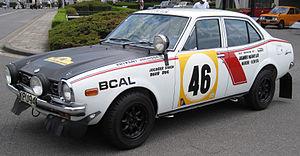
La Mitsubishi Lancer est une voiture familiale de Mitsubishi Motors.
Sardar Joginder Singh Bhachu, surnommé le premier un Flying Sikh, né le 9 février 1932 à Kericho et mort le 20 octobre 2013 à Londres, est un pilote de rallyes kenyan.
Le Rallye Safari 1974, disputé du 11 au 15 avril 1974, est la quinzième manche du championnat du monde des rallyes courue depuis 1973 et la seconde manche du championnat 1974.